Fungiculture

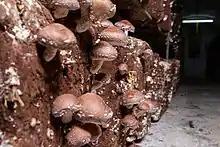
Cultivated shiitake mushrooms

Mushrooms can be grown on logs placed outdoors in stacks or piles, as has been done for hundreds of years. Sterilization is not performed as part of this method. Since production may be unpredictable and seasonal, less than 5% of commercially sold mushrooms are produced this way. Here, tree logs are inoculated with spawn, then allowed to grow as they would in wild conditions. Fruiting, or pinning, is triggered by seasonal changes, or by briefly soaking the logs in cool water. Shiitake and oyster mushrooms have traditionally been produced using the outdoor log technique, although controlled techniques such as indoor tray growing or artificial logs made of compressed substrate have been substituted.